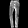
Label: Trouser